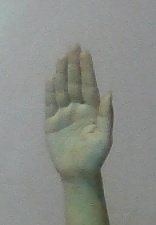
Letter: seen